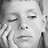
Emotion: neutral